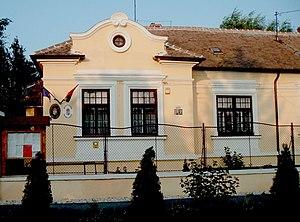
Nemesbőd est un village et une commune du comitat de Vas en Hongrie.